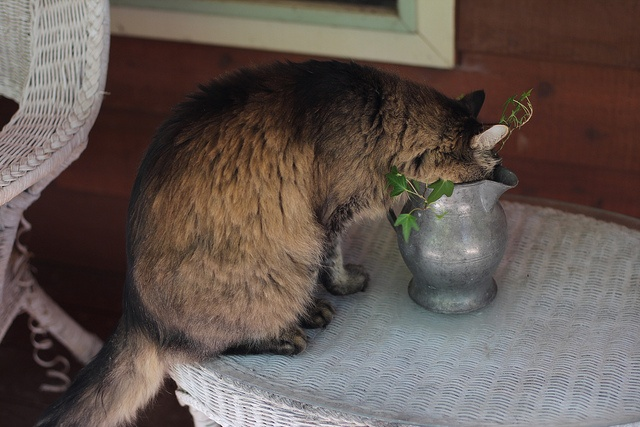
A cat drinking out of a vase containing a plant.
A cat is sticking its head in a vase.
A brown cat's head is in a grey vase on a table.
A cat with its face in a metal pitcher.
A cat sticking it's head in a pot.